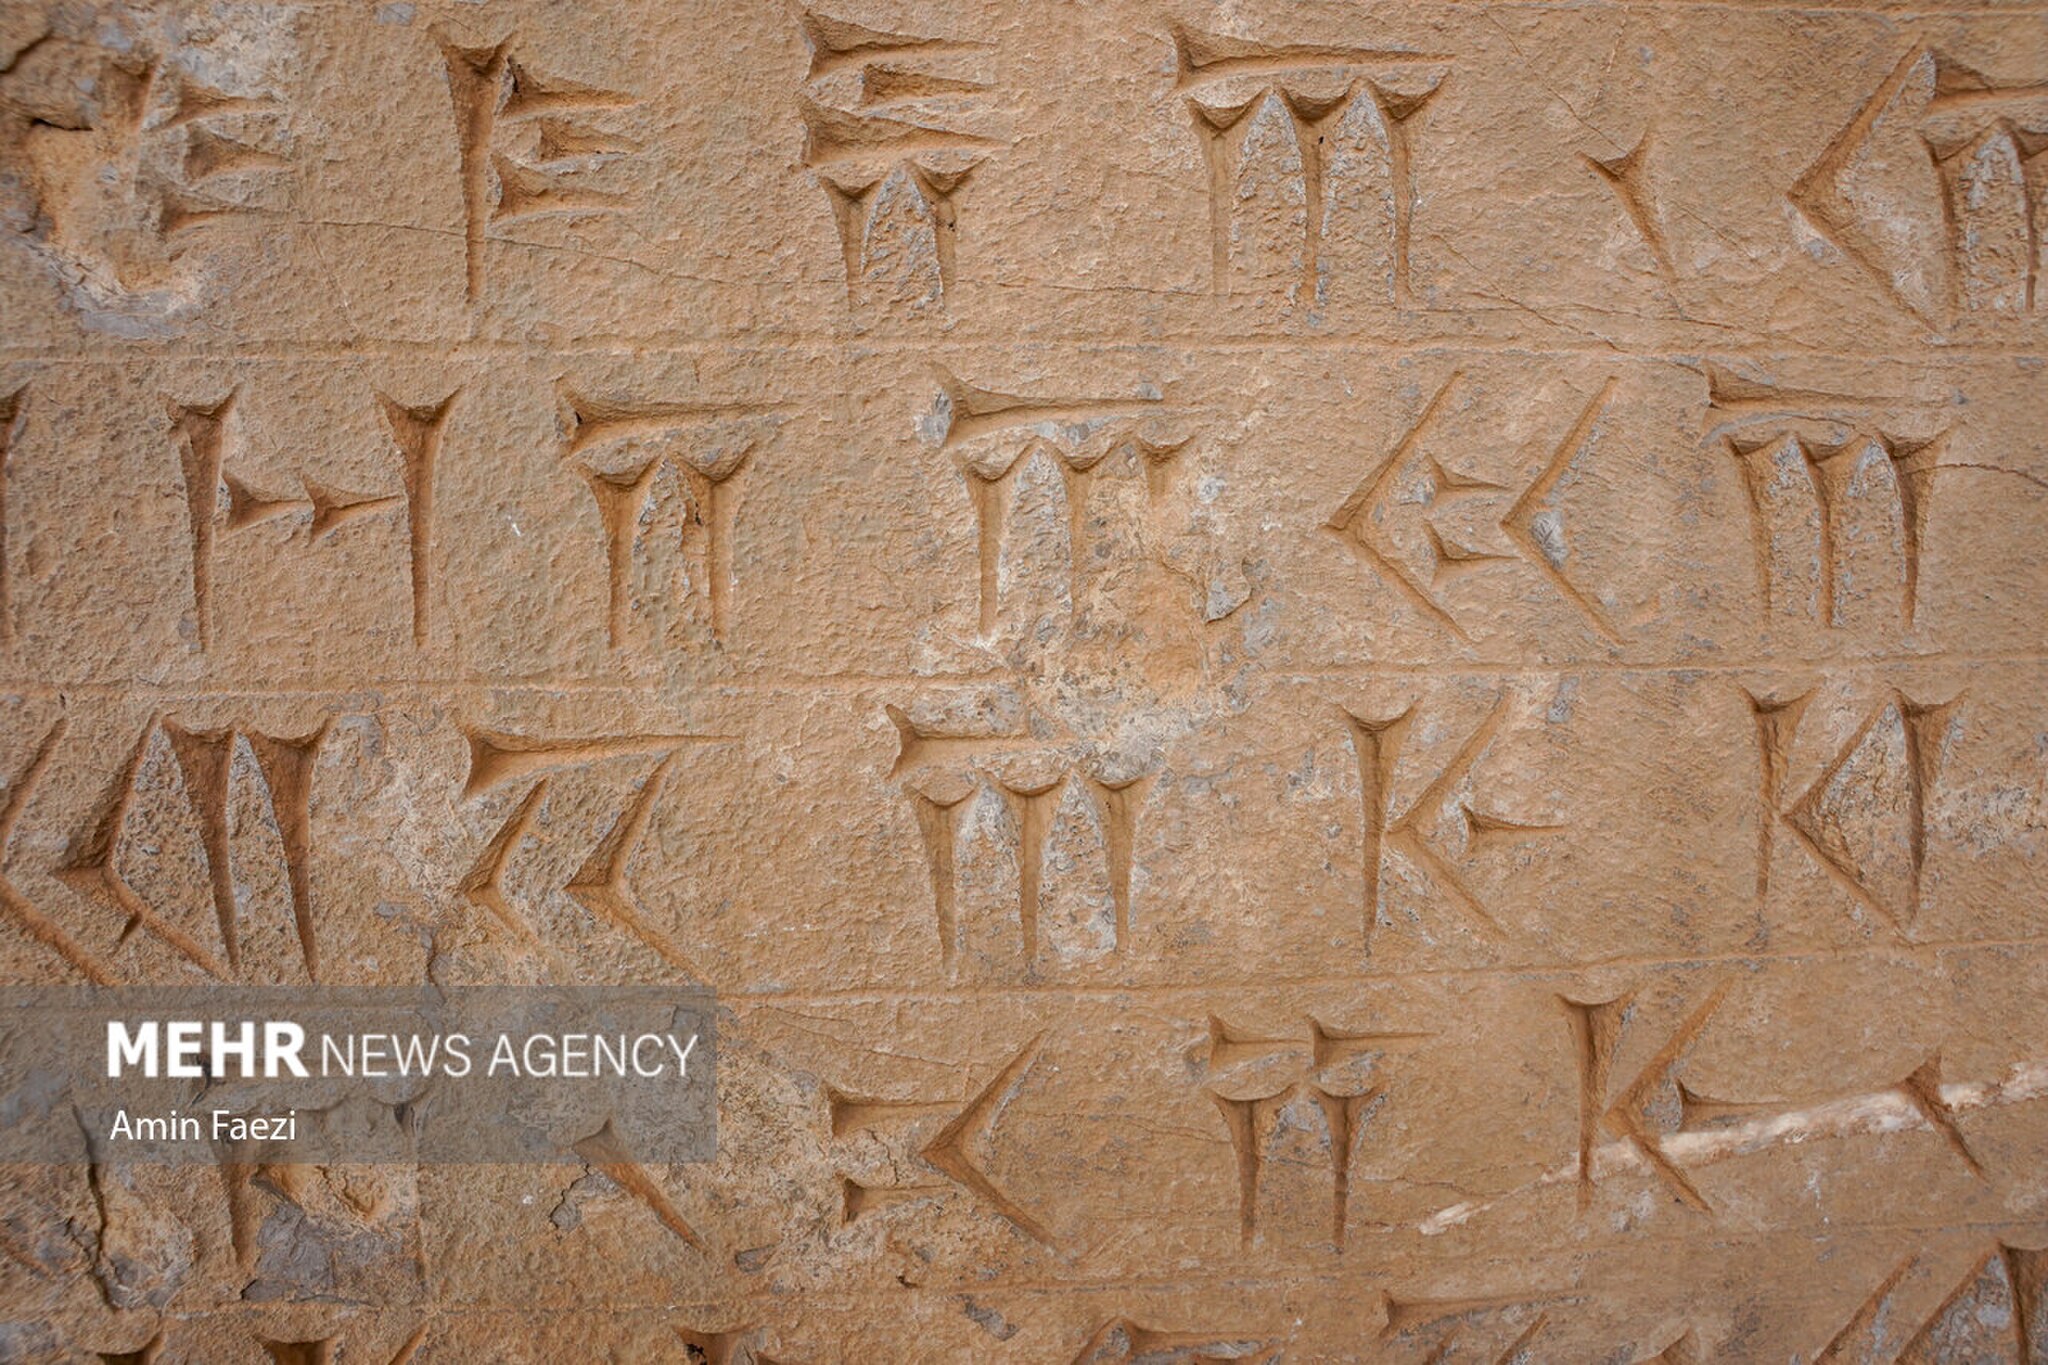
Title: Restoration in the Sanctuary of Kings 5 (Mehr, 2025)
Description: Translation of original description: The restoration of parts of Persepolis and Naqsh-e Rostam is underway by the Cultural Heritage Organization. During this field visit, the specialized process of reconstruction, cleanup and protection of these world monuments was closely observed and photographed
Date: Published on 03 December 2025 - 19:50
Categories: Naqsh-e Rustam, Restoration in Iran, Photos from Mehrnews.com, 2025 restoration, Photographs by Amin Faezi for Mehr News Agency